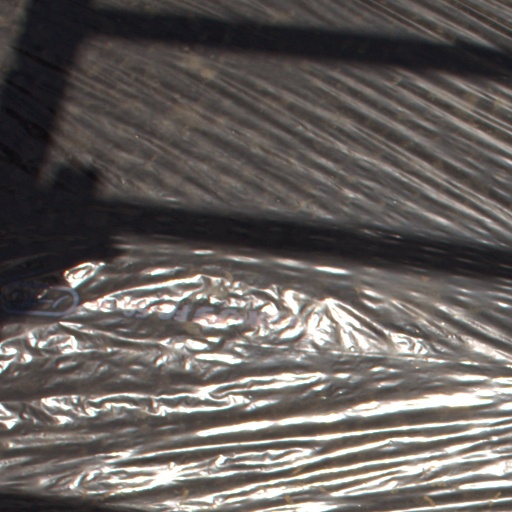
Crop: Jerusalem artichoke